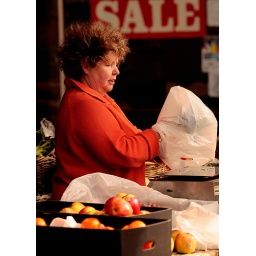
Street market held every Wednesday in the main street of my hometown.